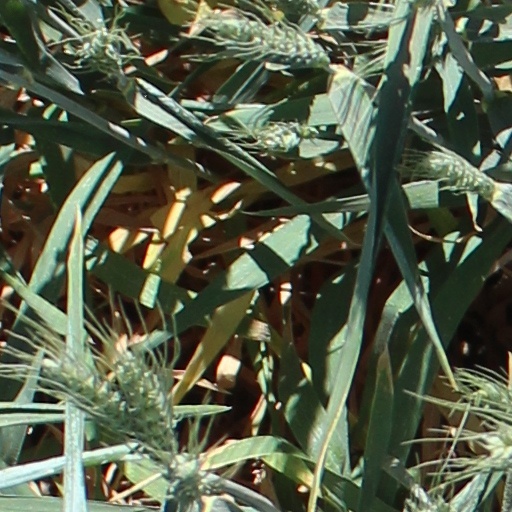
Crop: wheat